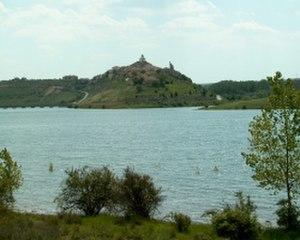
Le Riaza est cours d’eau espagnol coulant dans la communauté autonome de Castille-et-León, dans les deux provinces d'Espagne de Ségovie et de Burgos, et un affluent de rive gauche du fleuve le Douro.